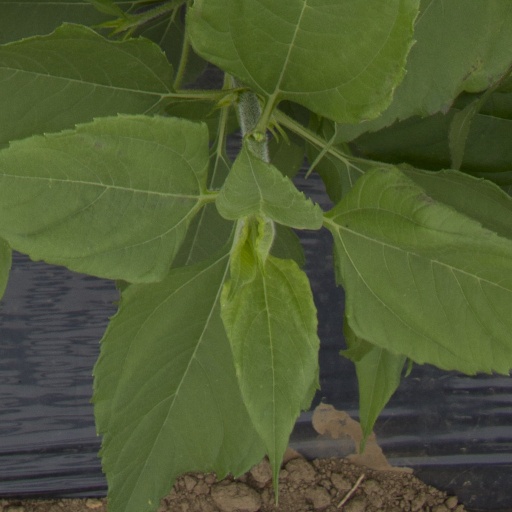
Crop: Jerusalem artichoke